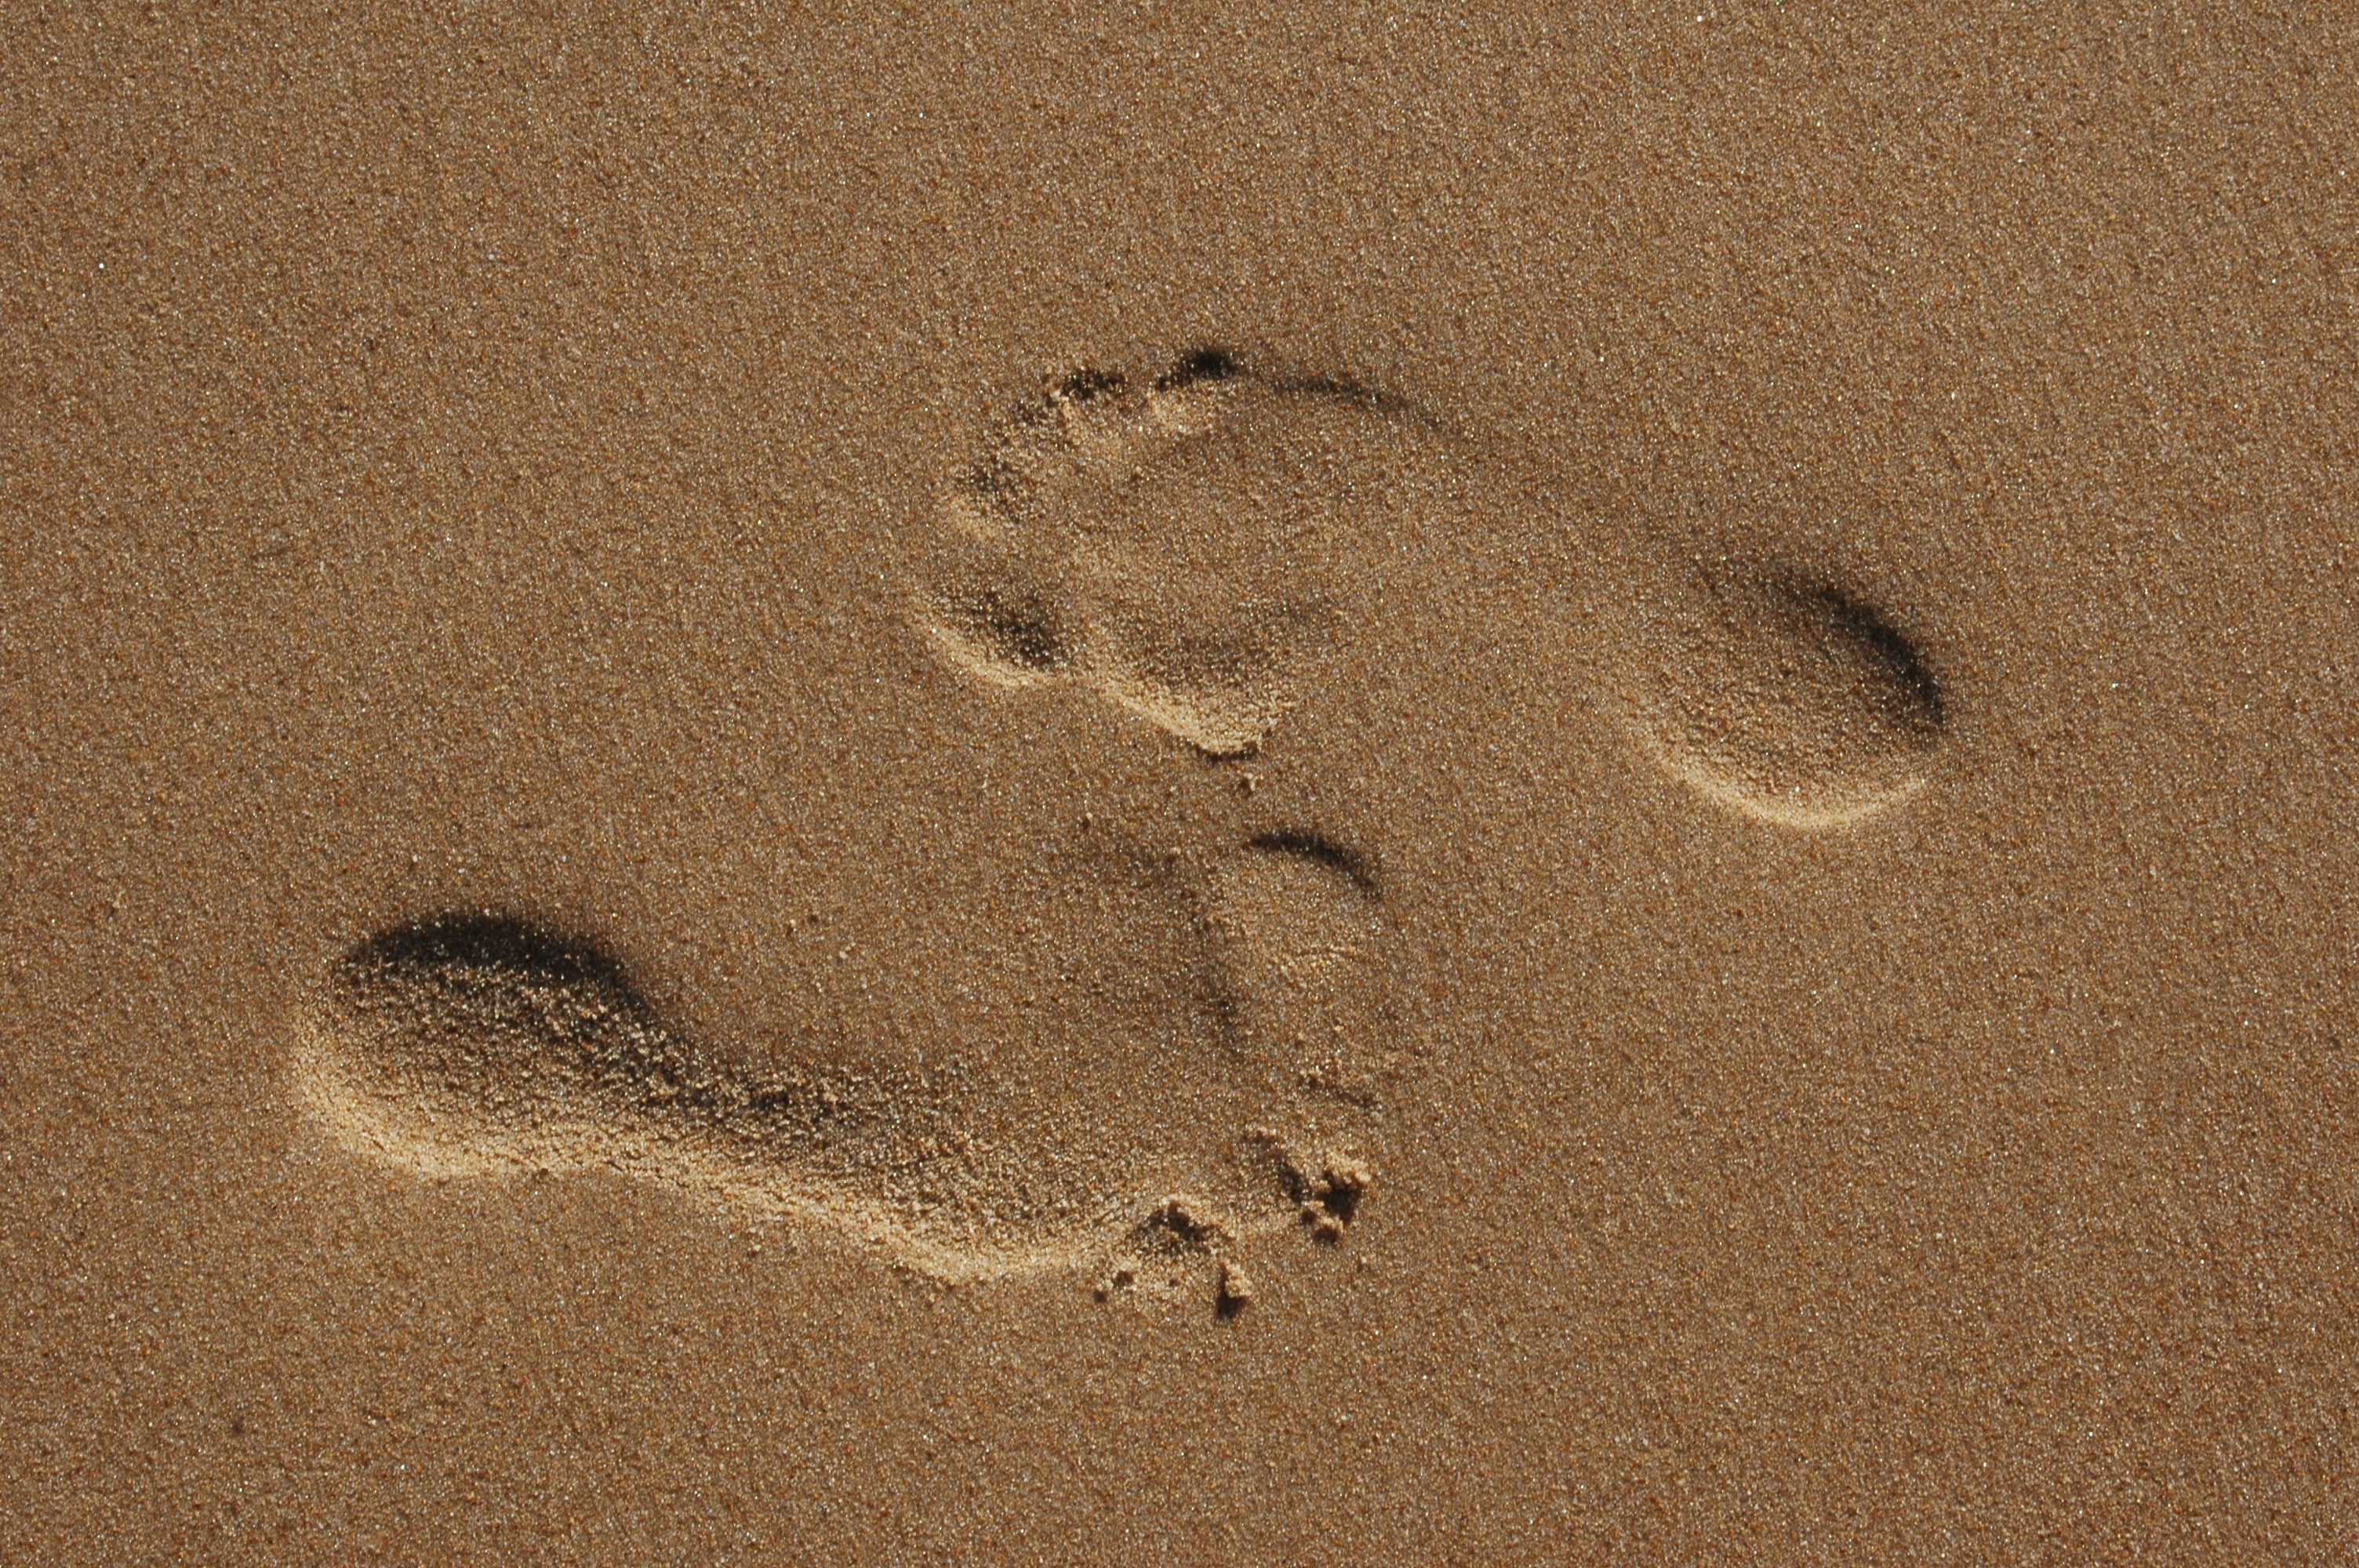
beach, sand, texture, floor, footprint, number, foot, soil, material, circle